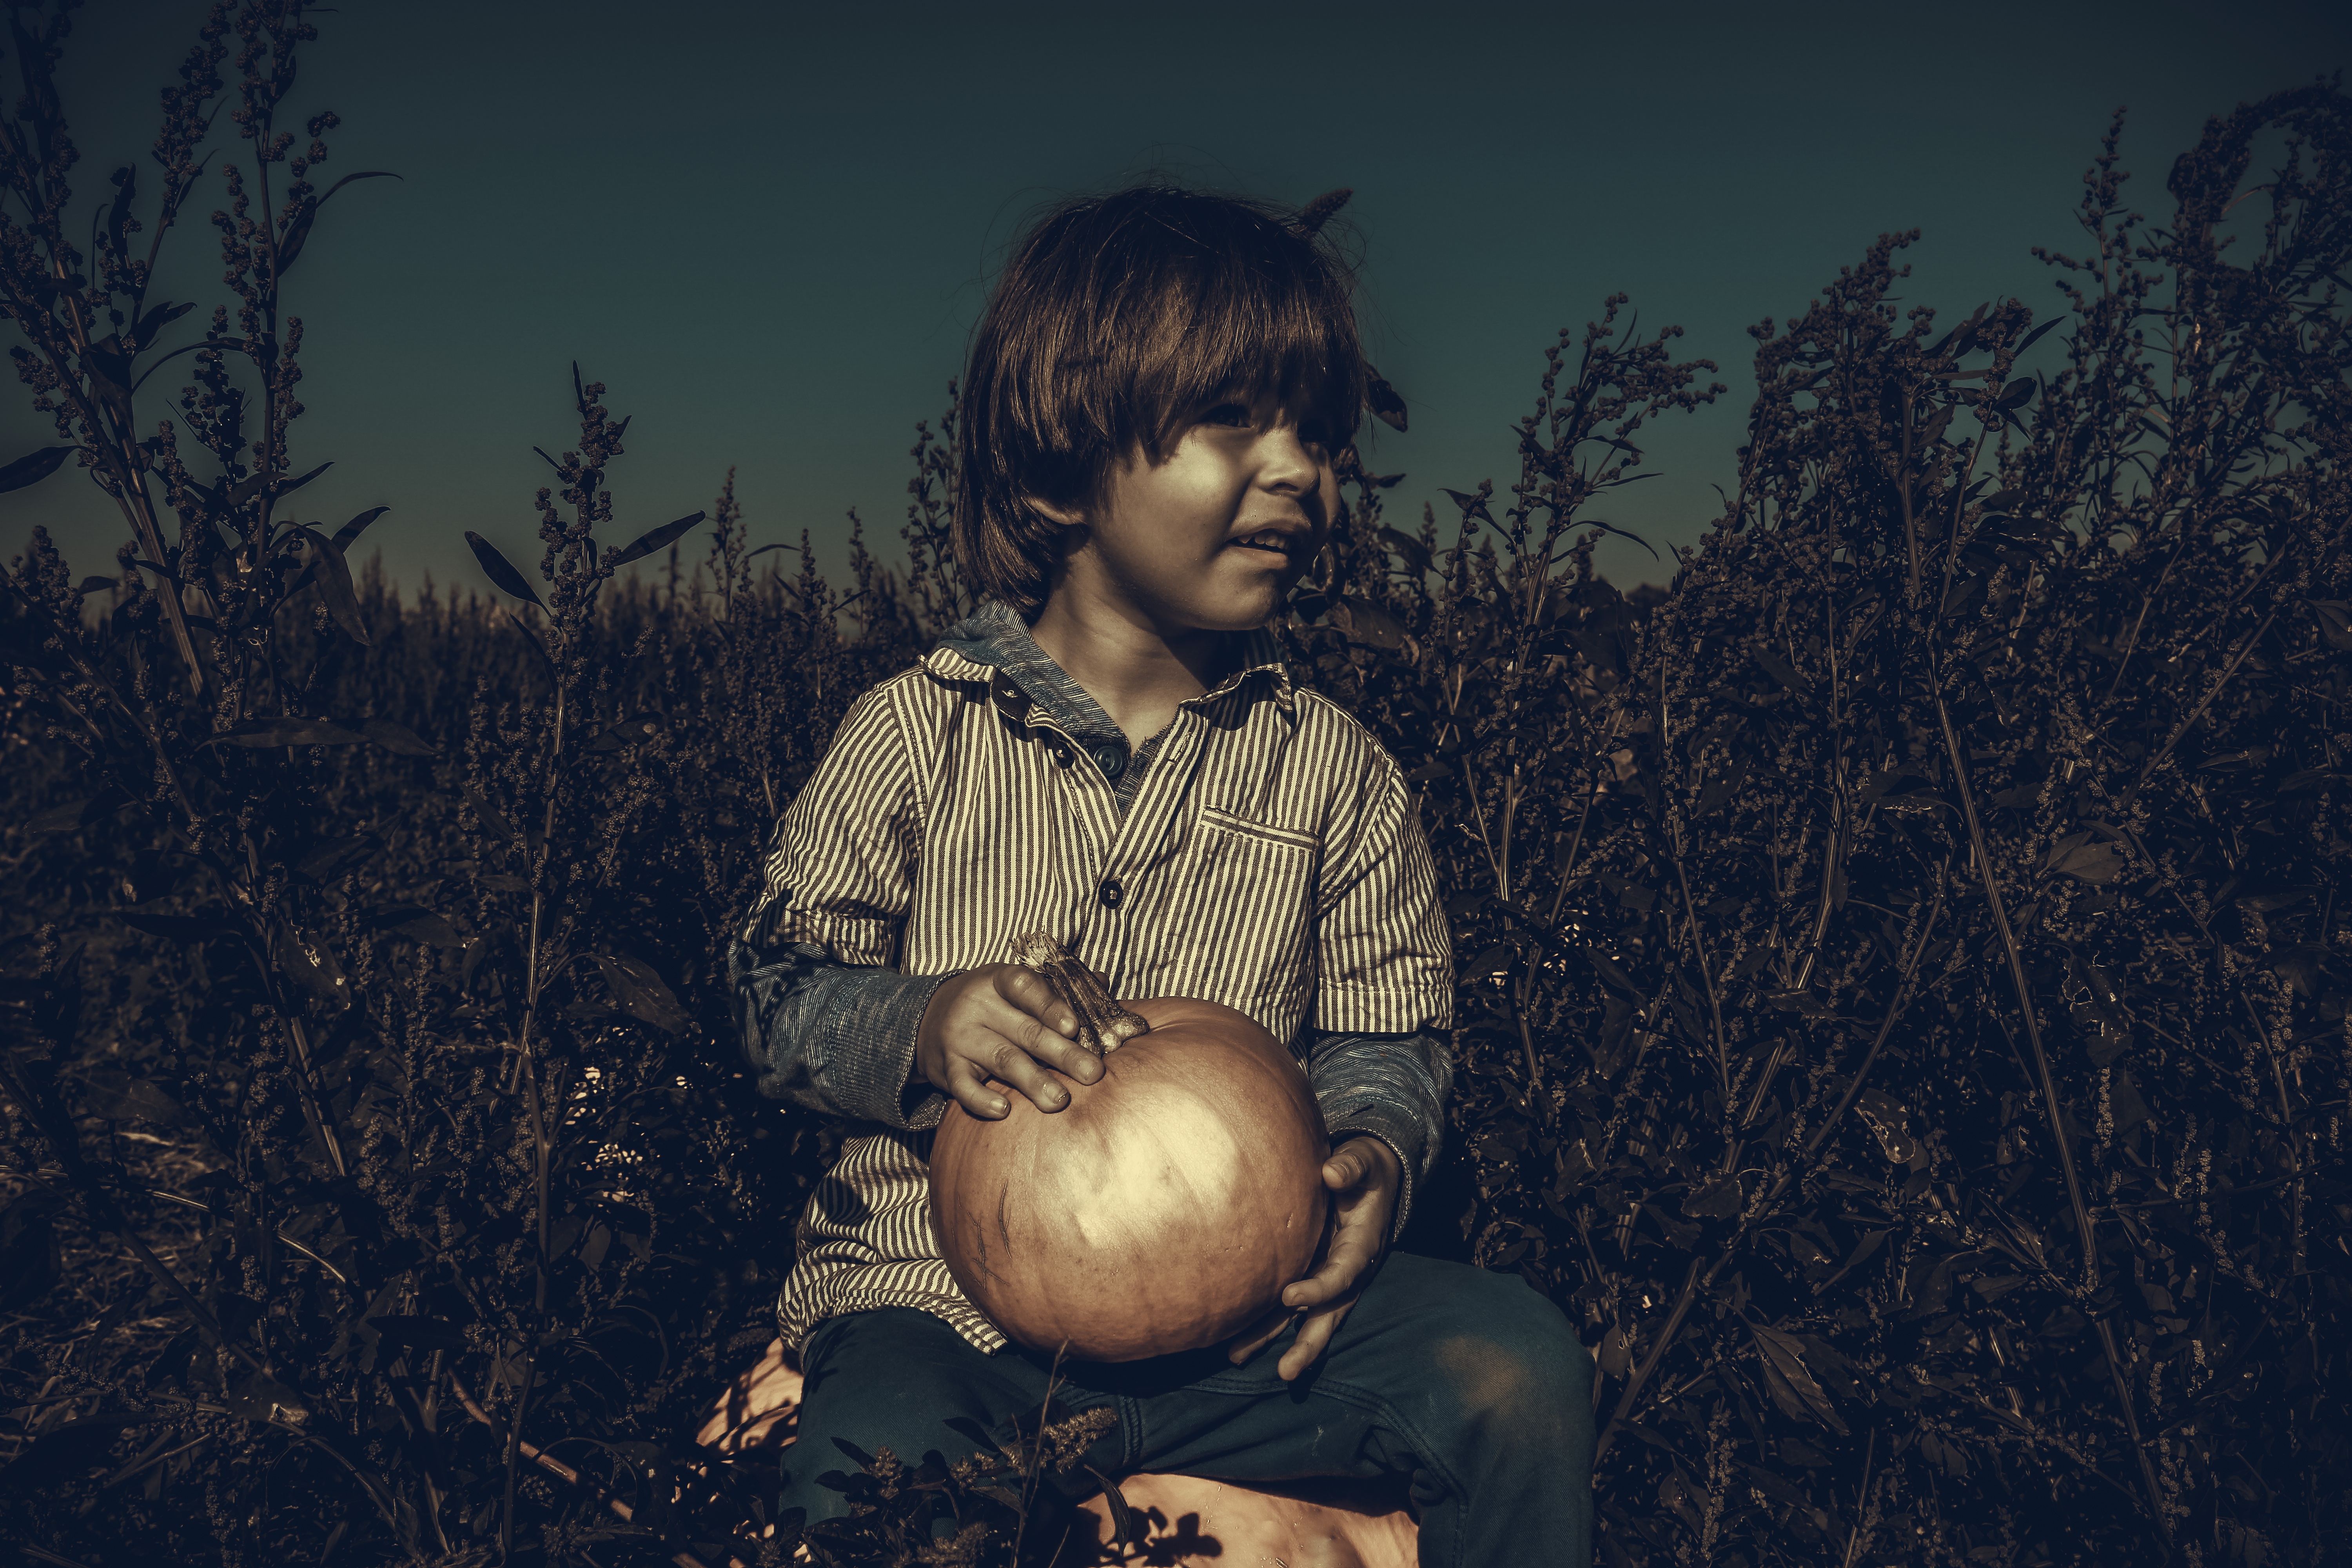
person, people, fall, boy, kid, portrait, autumn, pumpkin, child, darkness, season, caucasian, thanksgiving, fun, happy, toddler, little, image, emotion, screenshot, little boy